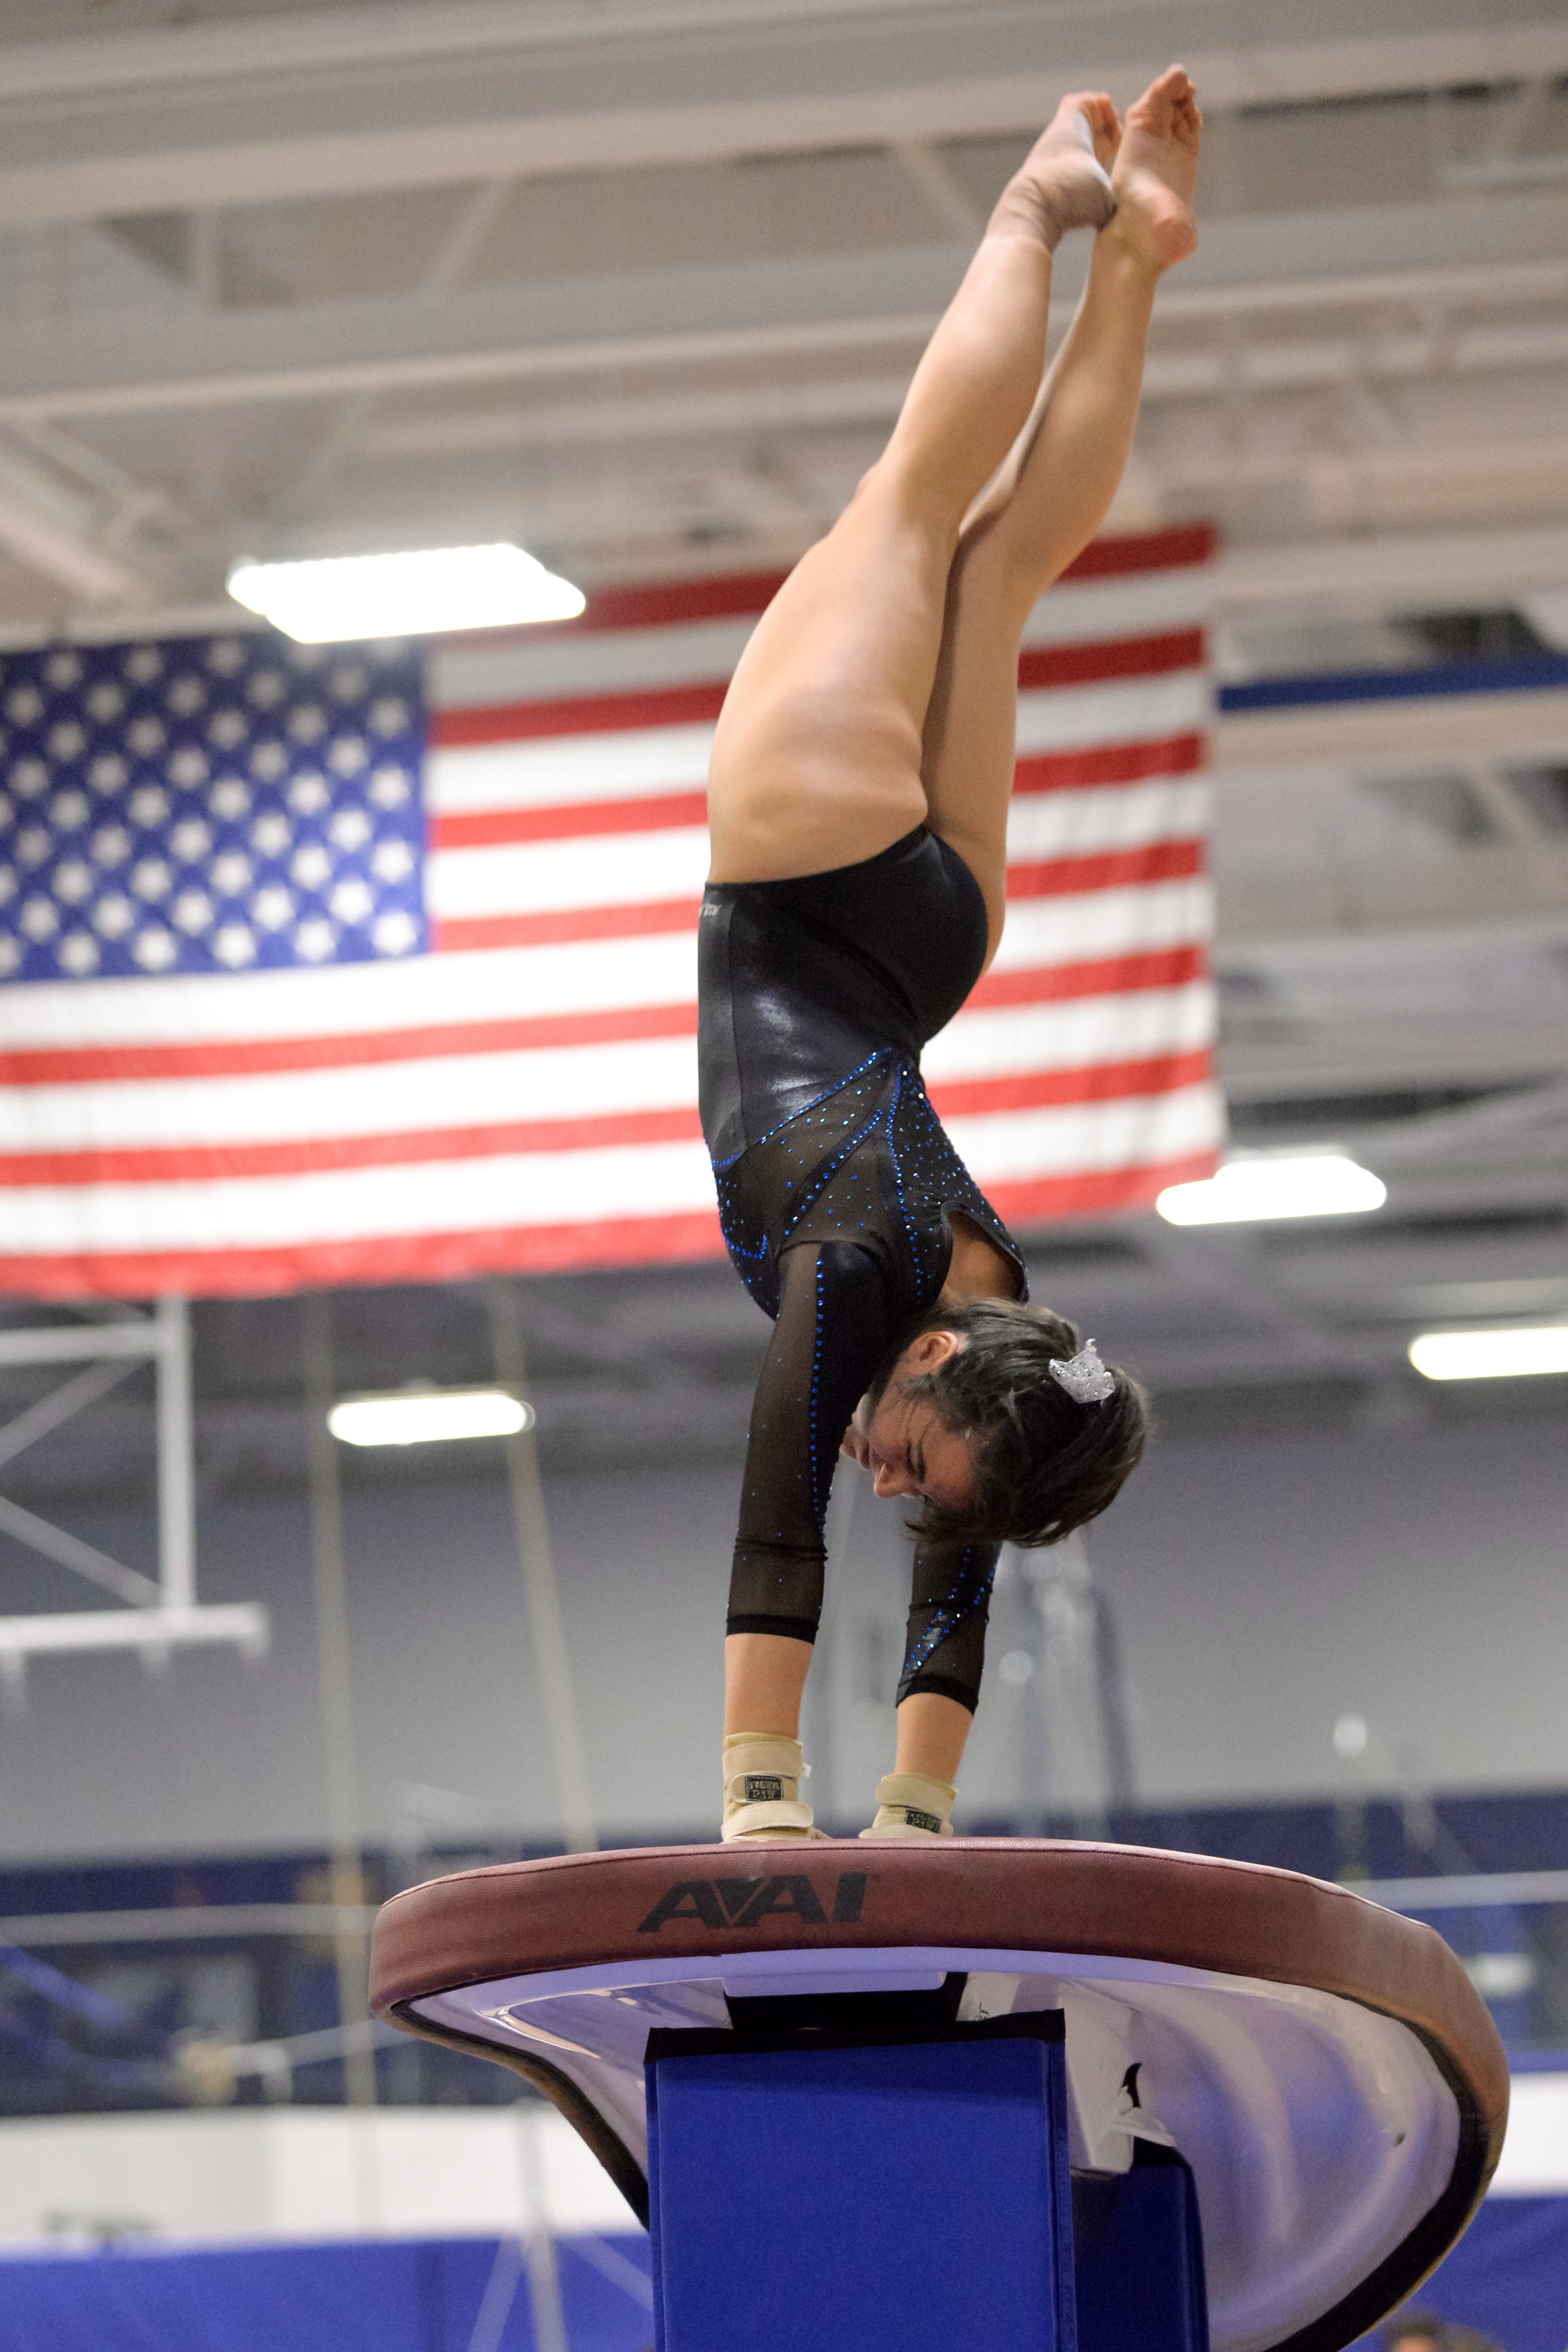
woman, female, exercise, fitness, competition, sports, performance, vault, college, athlete, strength, gymnastics, somersault, poise, liz copan, physical fitness, artistic gymnastics